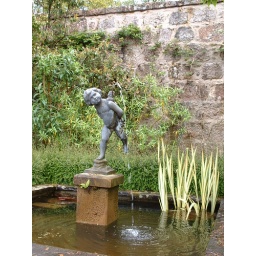
Little boy water carrier in pond at Crathes Castle.